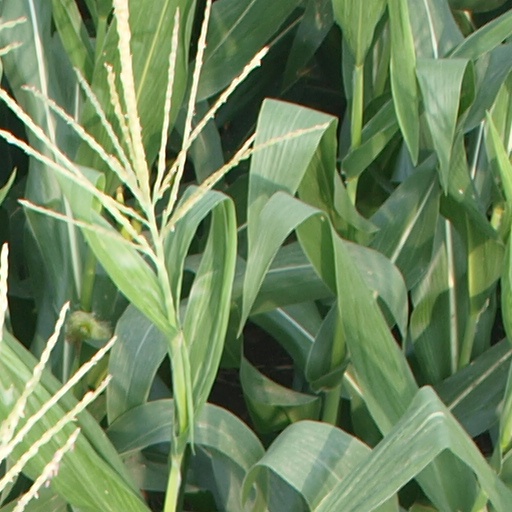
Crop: maize; corn